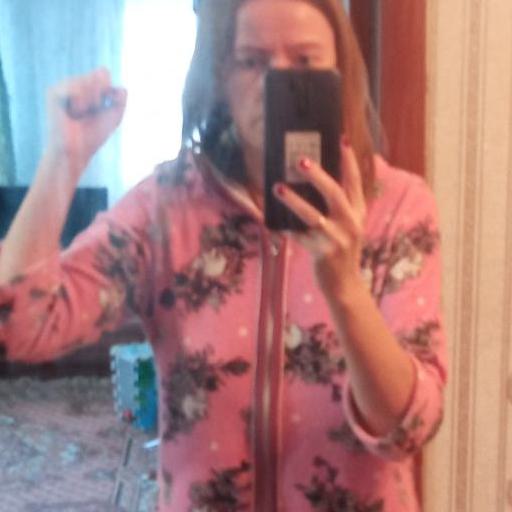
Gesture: no_gesture